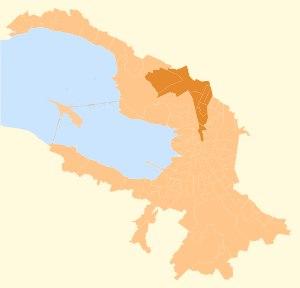
La ville fédérale de Saint-Pétersbourg en Russie est divisée en dix-huit divisions administratives, qui sont à leur tour subdivisés en districts, villes et communes urbaines ainsi qu'en okrougs municipaux.